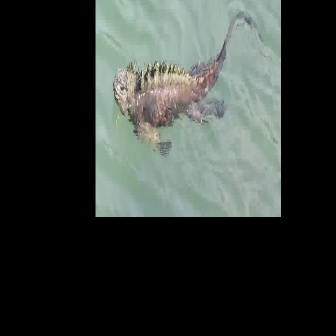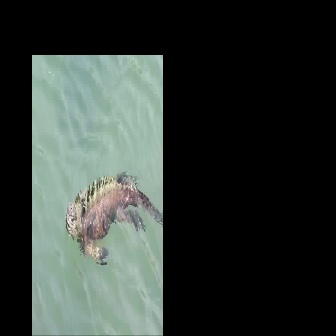
  Please identify the target specified by the bounding box [113,7,264,158] in the first image and locate it in the second image. Return the coordinates in [x_min,y_min,x_max,y_max] format.
Answer: [65,167,162,265]